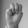
ASL letter: M